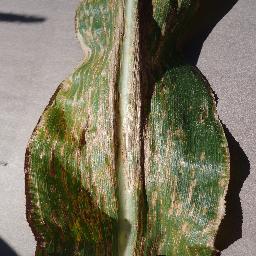
Label: Corn___Cercospora_leaf_spot Gray_leaf_spot